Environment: real
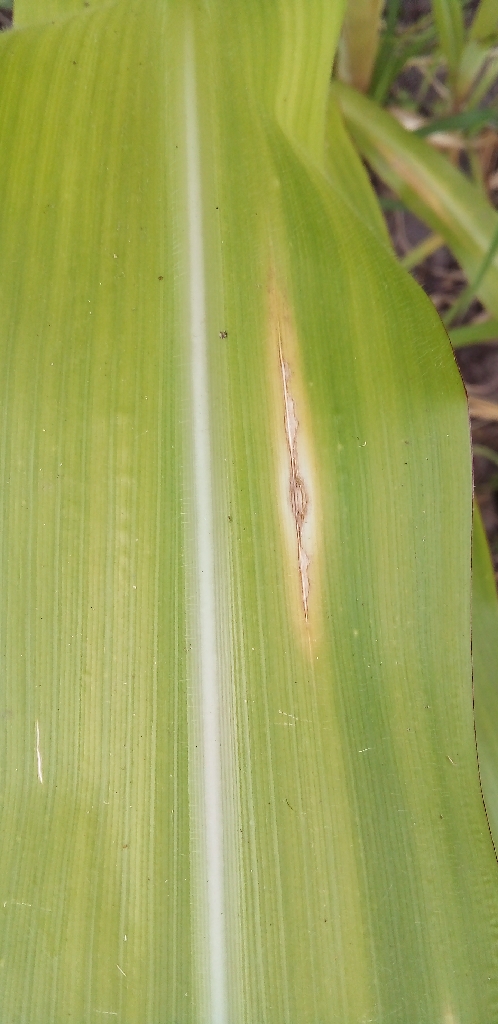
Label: northern_corn_leaf_blight